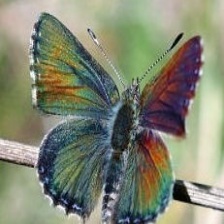
Species: PURPLISH COPPER
Butterfly family (ImageNet category): lycaenid_butterfly